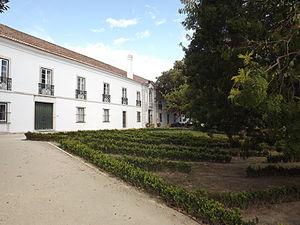
Póvoa de Santa Iria est une ville du Portugal.